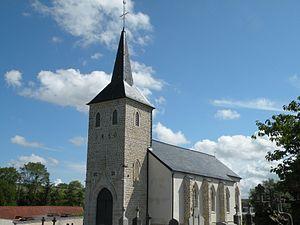
L'église de Pernes-lès-Boulogne.
Pernes-lès-Boulogne est une commune française proche de Boulogne-sur-Mer située dans le département du Pas-de-Calais en région Hauts-de-France.